1966 Venice flood

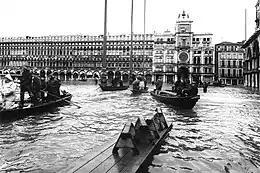
St. Mark's Square during the flood

On 4 November 1966, an abnormal occurrence of high tides, rain-swollen rivers and a severe sirocco wind caused the canals to rise to a height of 194 cm or 6 ft 4 in.